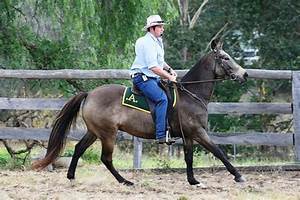
Label: cavallo